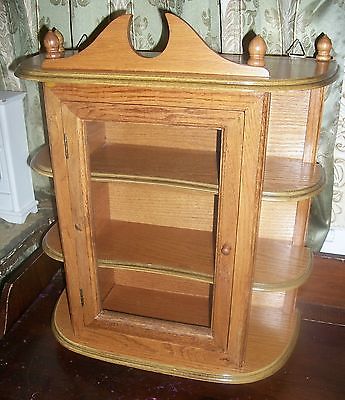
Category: cabinet